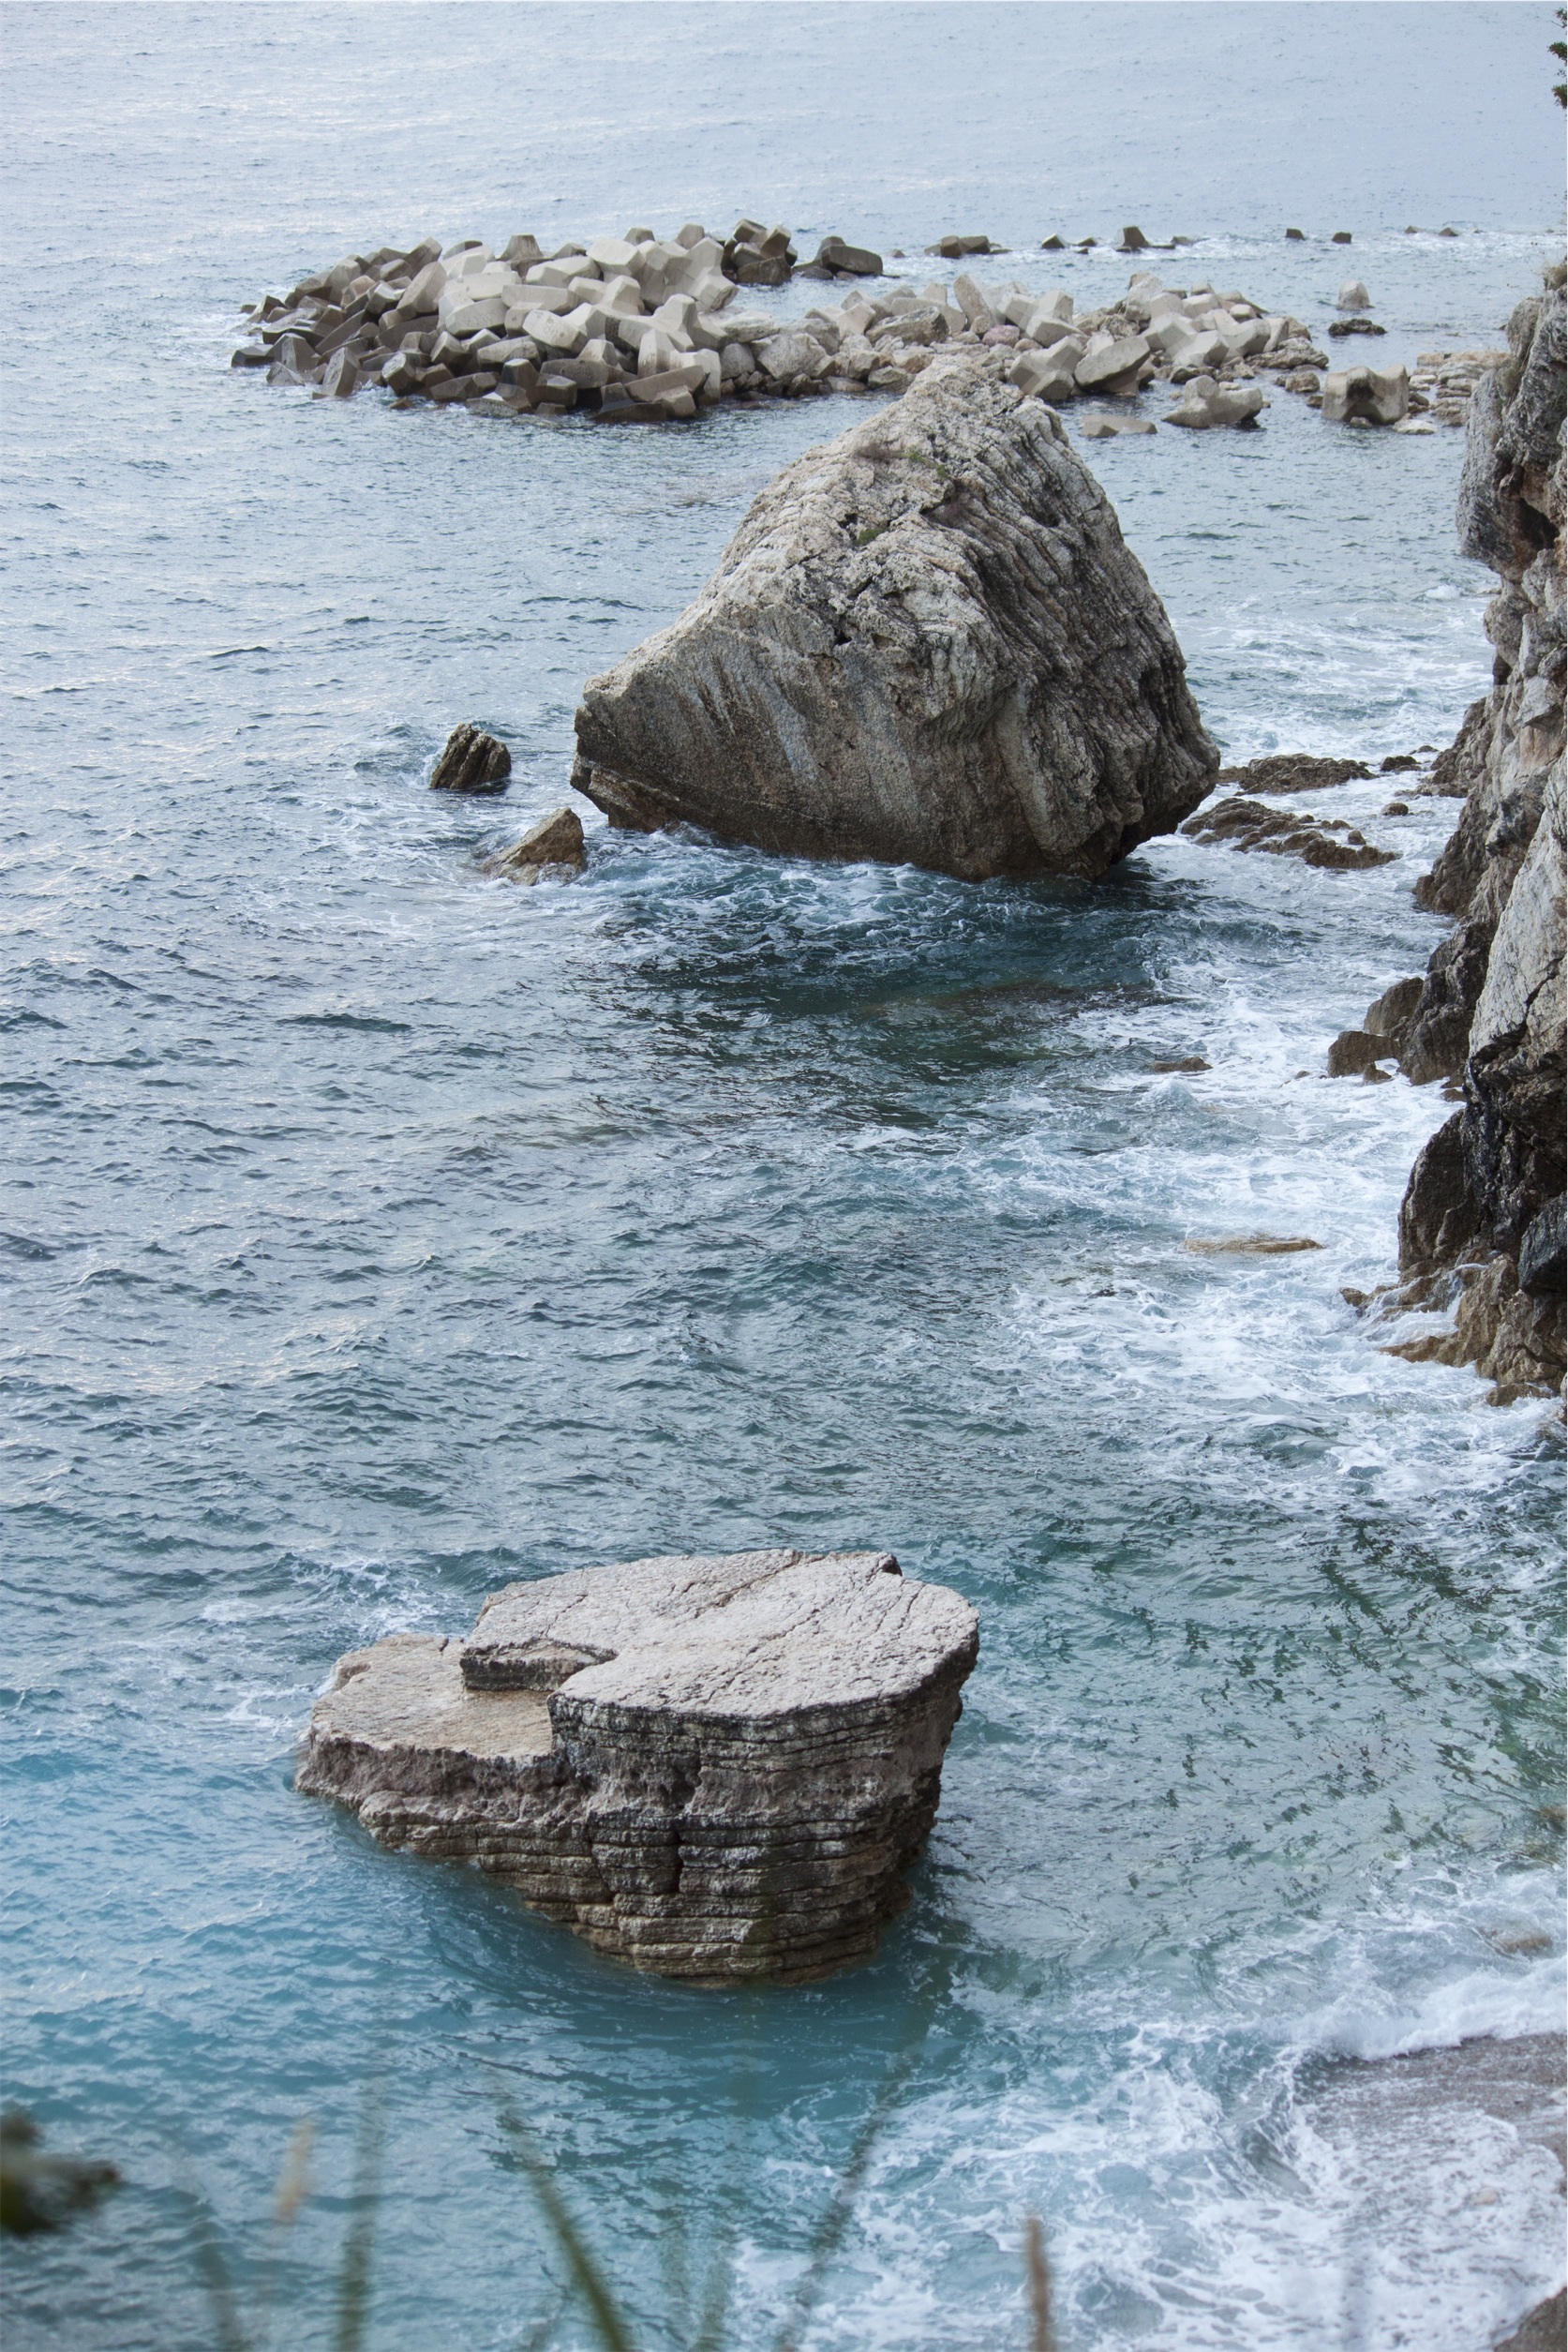
beach, sea, coast, water, nature, rock, ocean, winter, shore, wave, ice, reflection, vehicle, bay, terrain, material, body of water, rocks, waves, boulders